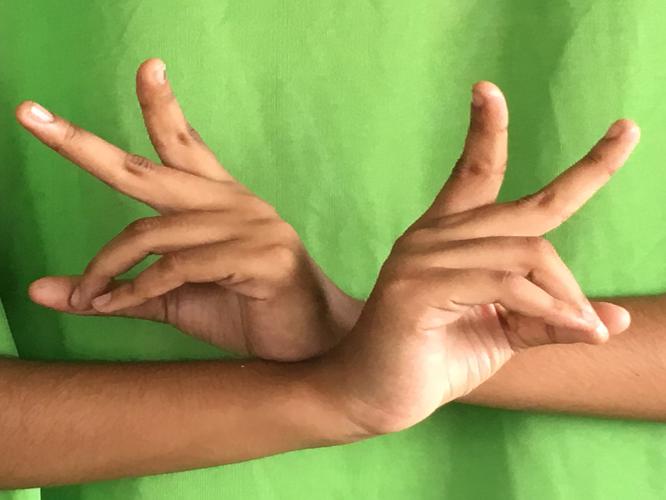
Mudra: Kartariswastika
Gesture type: double_hand